Pyotr Rumyantsev

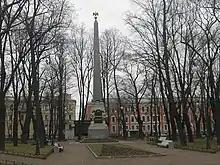
The Rumyantsev Obelisk (1799–1801) was moved from the Field of Mars to St. Andrew's Cathedral by Carlo Rossi in 1818.

Throughout the reign of Catherine the Great, Rumyantsev served as supreme governor of Little Russia. In this post, which his father had held with so much honesty, Rumyantsev made it his priority to eliminate any autonomy of the hetmans and to fully incorporate the newly conquered territories into the Russian Empire. Some accuse him of having promoted serfdom in New Russia, but the choice of such a policy remained out of his control.